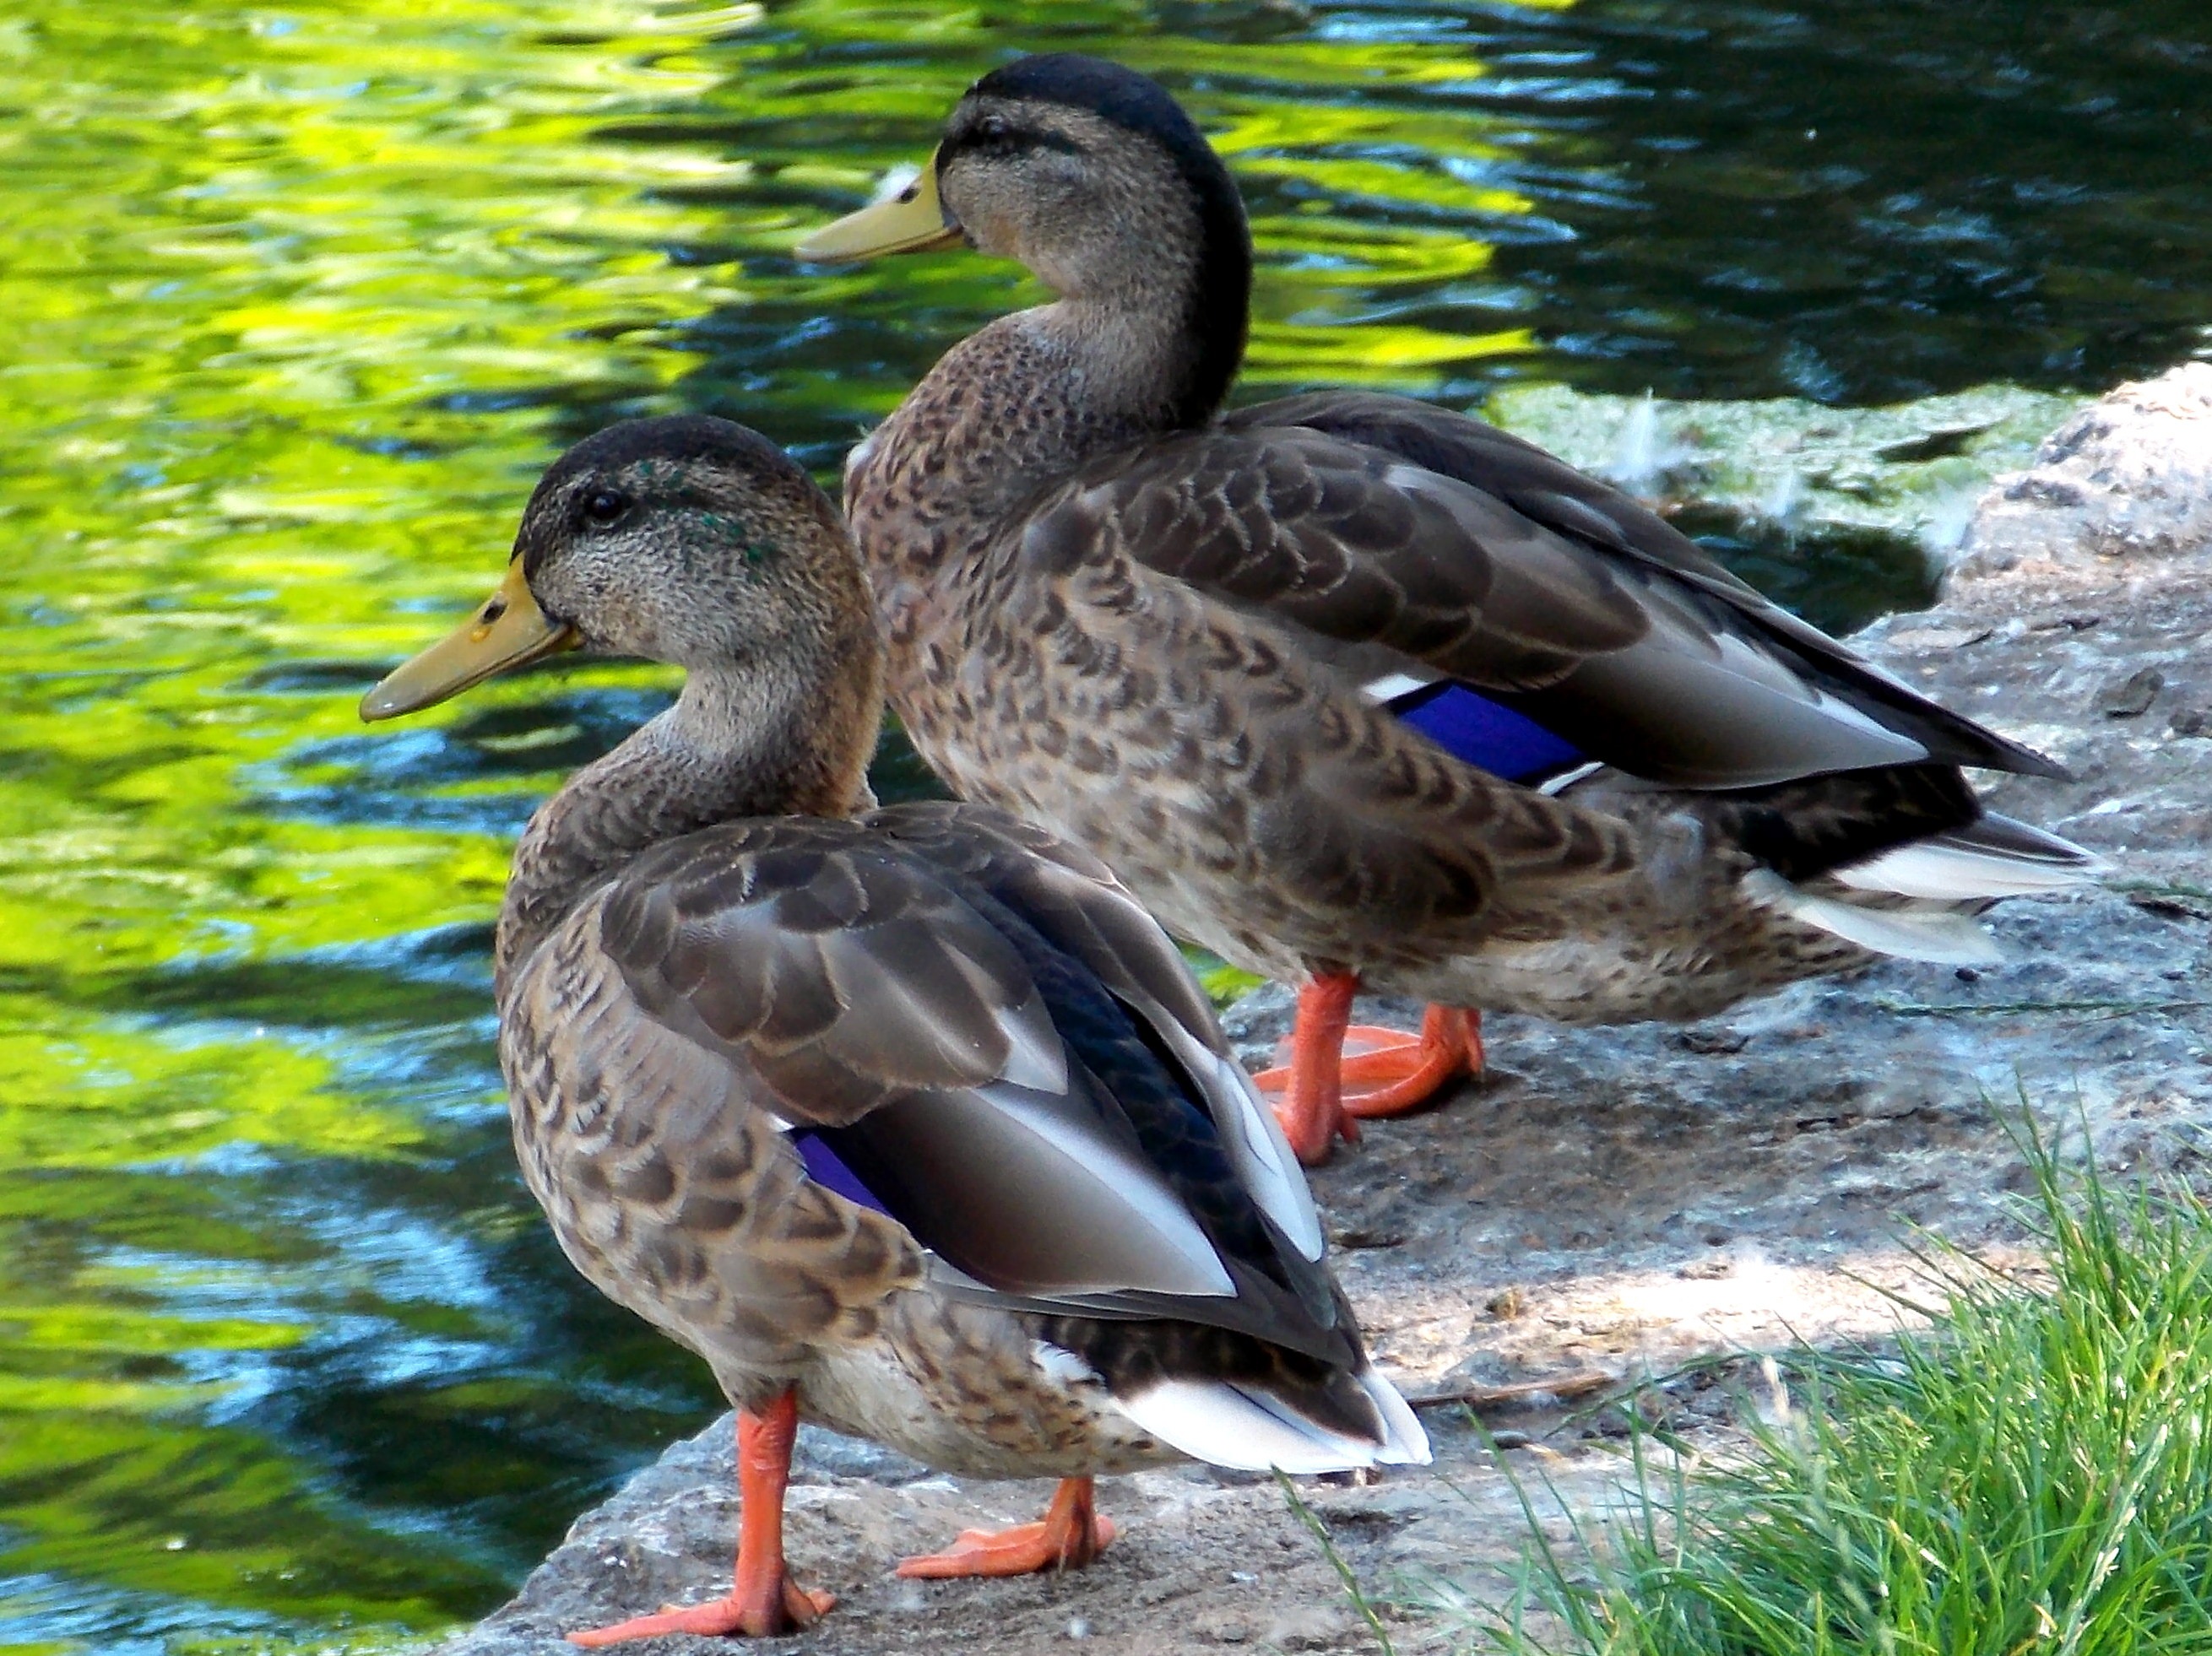
nature, bird, wing, pond, wildlife, beak, fauna, plumage, poultry, birds, grey, duck, animals, vertebrate, ducks, bill, waterfowl, flights, water bird, animal world, aquatic animals, mallard, canard, ducks geese and swans, flying animals, duck couple